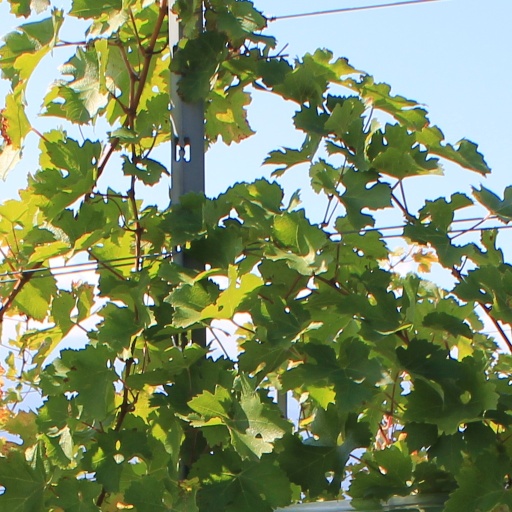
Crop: grape